Hubert Hurkacz

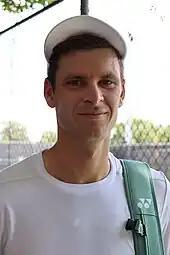
Hurkacz at practice at the 2023 DC Open

Ranked No. 10 at the 2023 United Cup Hurkacz defeated Alexander Bublik to give Poland a 2–1 lead against Kazakhstan. Hurkacz then defeated Switzerland's Stan Wawrinka to help Poland advance to the Brisbane City Finals. Paired with Iga Świątek against the Italian pair of Camilla Rosatello and Lorenzo Musetti, Hubi and Iga won the decisive point to send Poland into the United Cup Final Four in Sydney.